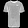
Label: T - shirt / top